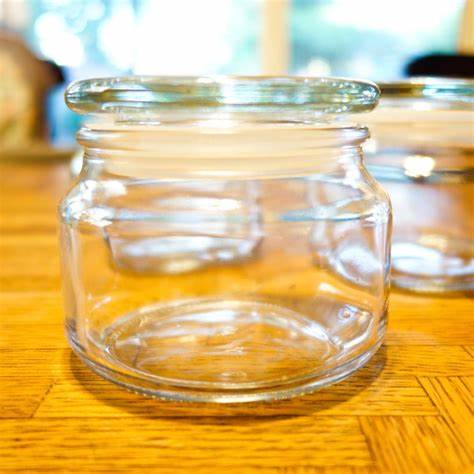
Waste category: glass